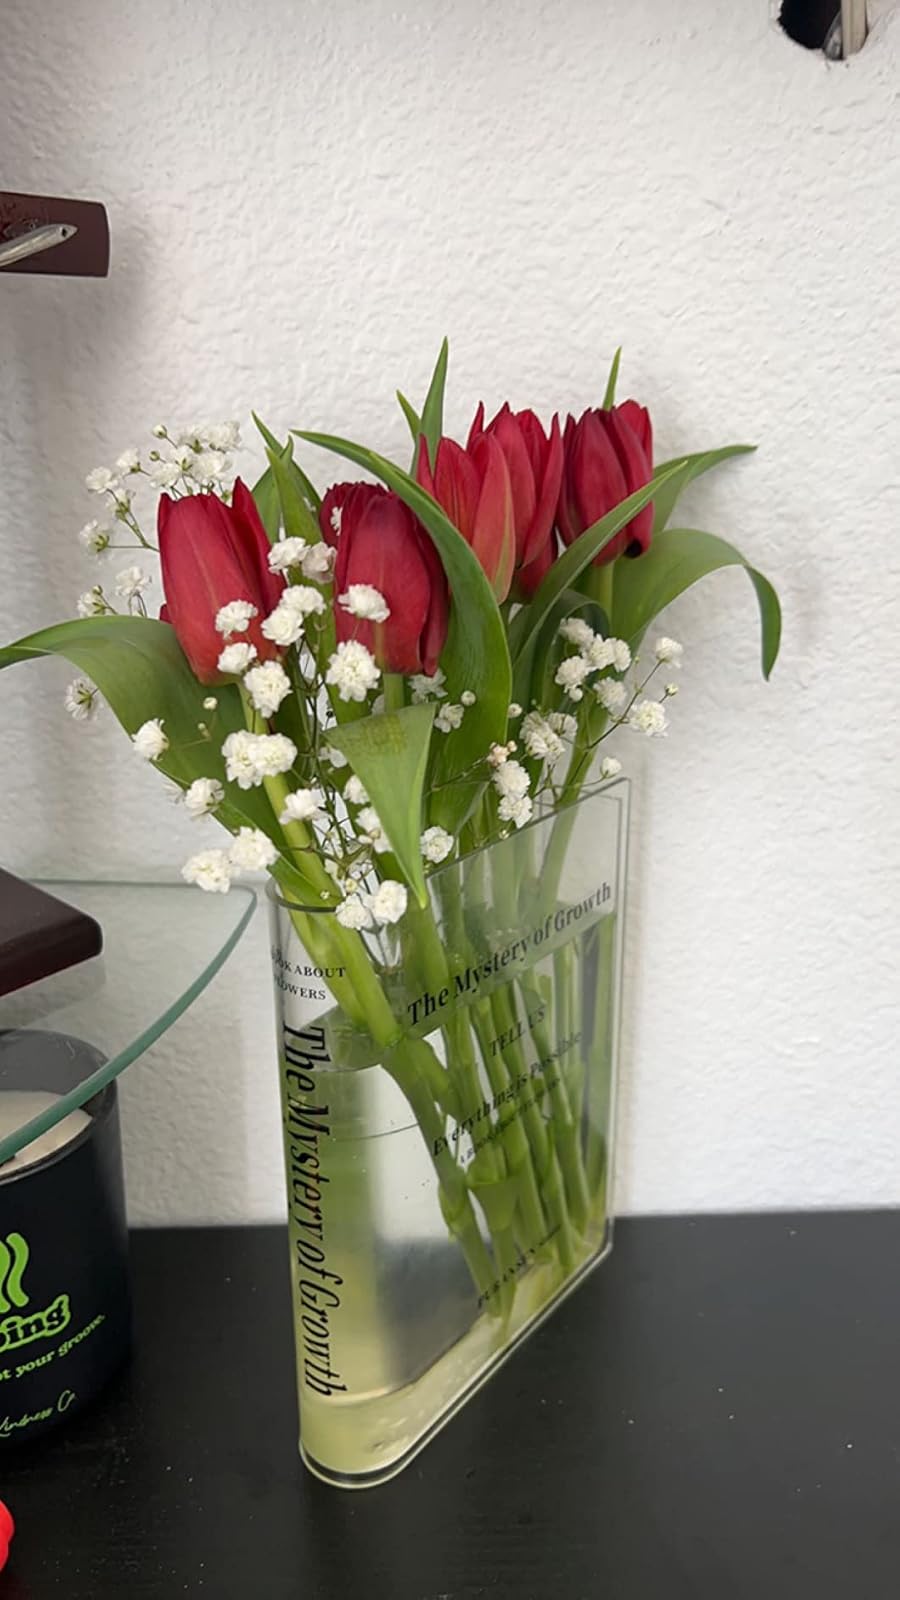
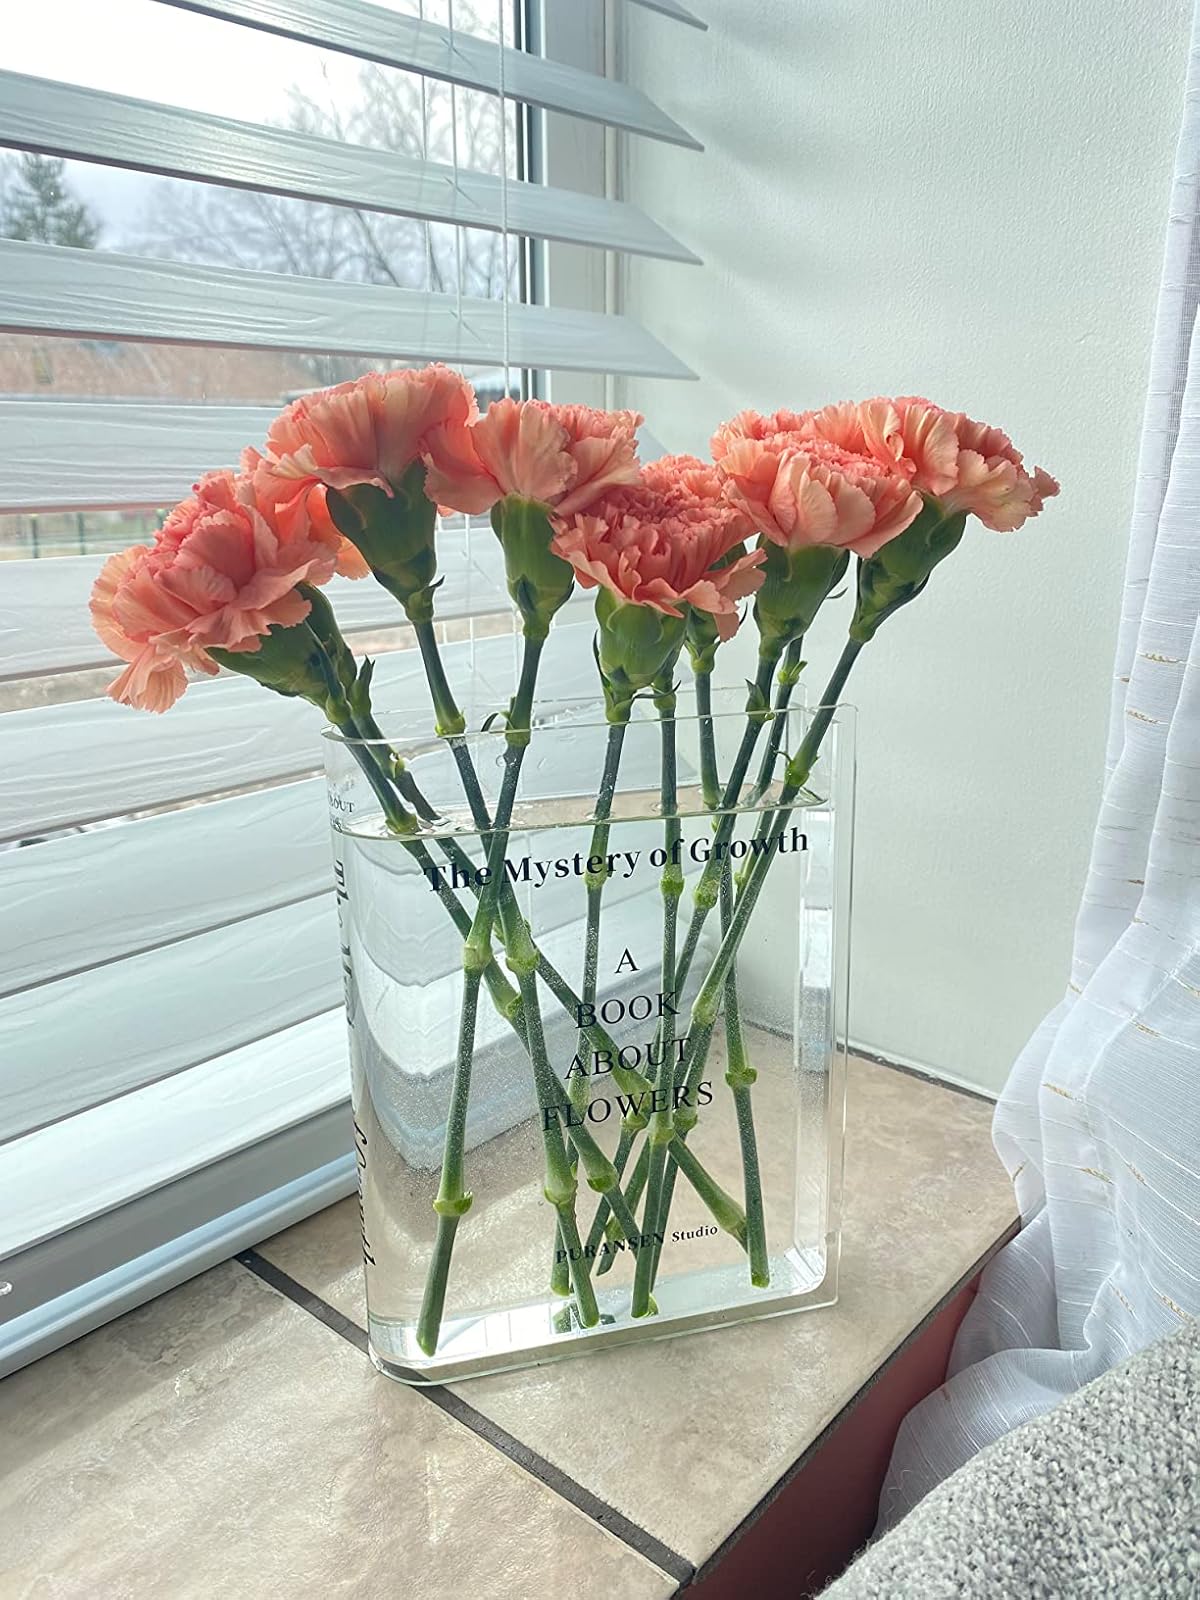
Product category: vase
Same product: yes